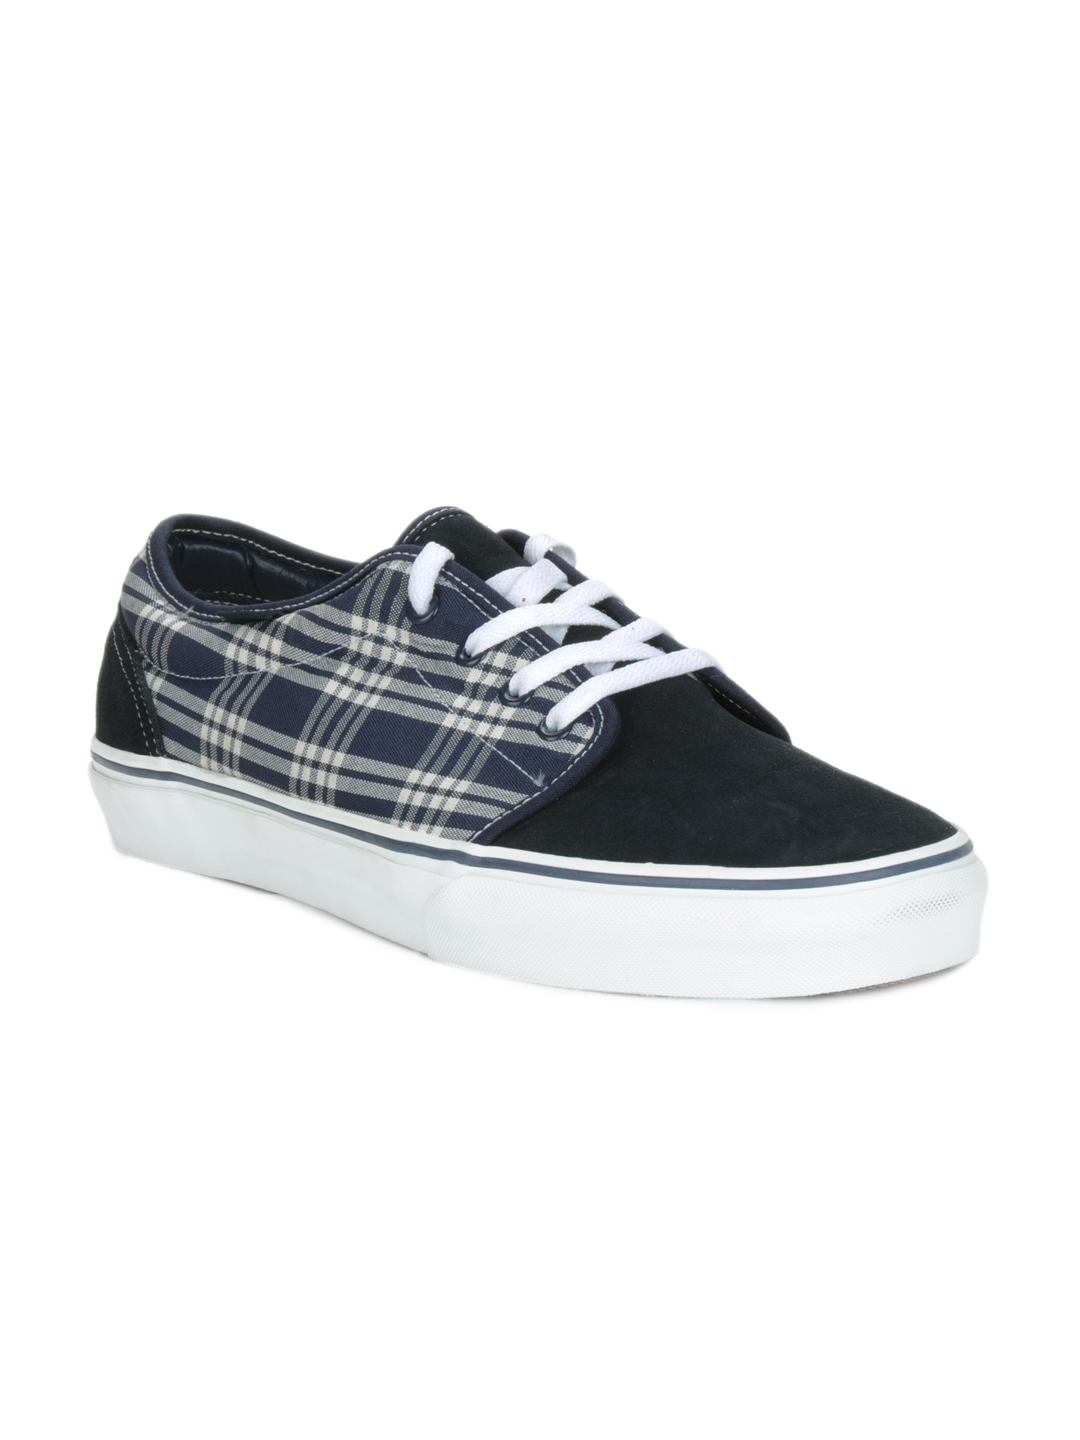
Vans Men Blue 106 Vulcanized Shoes
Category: Footwear / Shoes / Casual Shoes
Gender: Men
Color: Blue
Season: Summer 2012
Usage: Casual